Hyart Theater

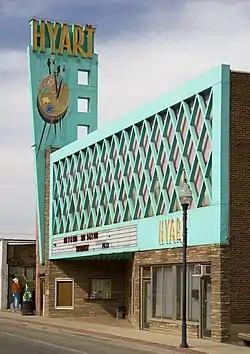

The Hyart Theater was built in Lovell, Wyoming, by Hyrum "Hy" Bischoff in 1950. It is a rare Wyoming example of a cinema from the early 1950s. The building is notable for the turquoise-colored metal lattice screen that covers a pink metal facade, as well as for its tall neon pylon sign.